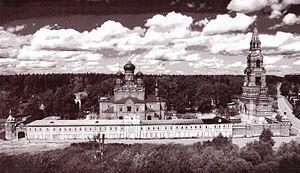
Le monastère Tchernigovski ou ermitage Tchernigovski est un ermitage de la laure de la Trinité-Saint-Serge, à trois kilomètres à l'est de la ville de Serguiev Possad. Il est situé sur la rive opposée à celle de l'ermitage de Gethsémani, dont seules une enceinte et une tour ont subsisté. Le monastère Tchernigovski a été attribué, au XIXᵉ siècle, à la laure de la Trinité-Saint-Serge à titre de succursale. En 2014, sur ce territoire de l'ermitage de Gethsémani, a été installée une section de la douzième direction principale du Ministère de la Défense nationale de la fédération de Russie.